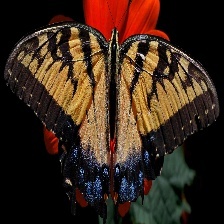
Species: YELLOW SWALLOW TAIL